Alfredo Abon Lee

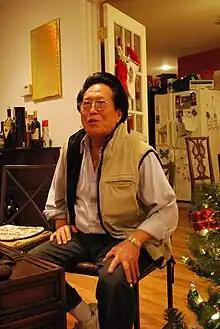
Alfredo Abon Lee in 2008

Captain Alfredo Abón Lee (October 25, 1927 – December 4, 2012) was a Cuban army officer of Chinese Cuban ancestry who was the commander of the garrison at Yaguajay Squadron and was sent to Las Villas, replacing Colonel Roger Rojas Lavernia, where he fought the 26th of July Movement in December 1958 in one of the final engagements of the Cuban Revolution. Before that, he served in the Battalion 22 during operations in Eastern Cuba.